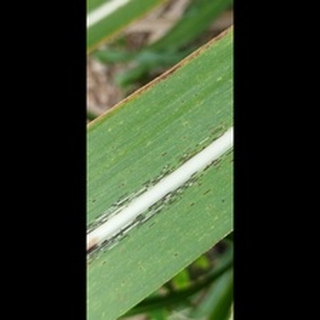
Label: sugarcane_rust